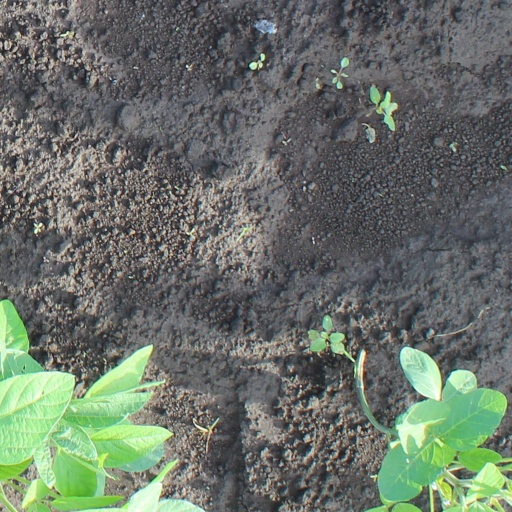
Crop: soybean